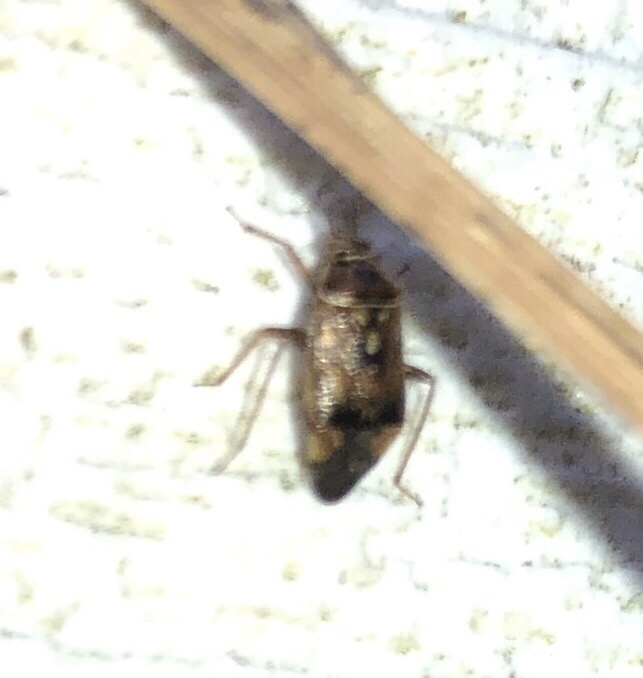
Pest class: lygus_bug